2007 Boston Mooninite panic

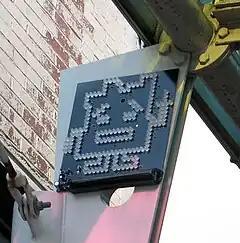
An LED display resembling the cartoon character Ignignokt from "Aqua Teen Hunger Force" giving the finger as seen in Cambridge, Massachusetts

On the morning of January 31, 2007, the Boston Police Department and the Boston Fire Department mistakenly identified battery-powered LED placards depicting the Mooninites, characters from the Adult Swim animated television series "Aqua Teen Hunger Force", as improvised explosive devices (IEDs), leading to a massive panic. Placed throughout Boston, Massachusetts, and the surrounding cities of Cambridge and Somerville by Peter "Zebbler" Berdovsky and Sean Stevens, these devices were part of a nationwide guerrilla marketing advertising campaign for "Aqua Teen Hunger Force Colon Movie Film for Theaters".